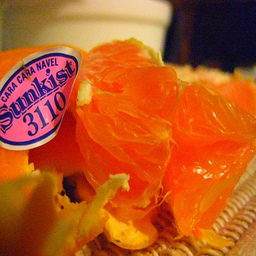
Label: peels